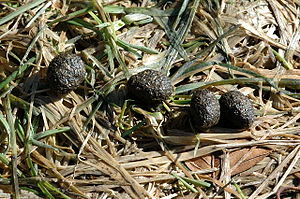
Europæisk hare / Billeder
Den europæiske hare, eller blot kaldt haren, er en hareart, der findes i Europa samt som indført art i både Australien, Syd- og Nordamerika. Den lever i mange forskellige slags terræn, men især i det dyrkede landbrugsland. Haren er en typisk planteæder og er mest aktiv om natten. Herhjemme er den udbredt over hele landet, men er blevet sjældnere i de seneste årtier. Den er et vigtigt jagtvildt.